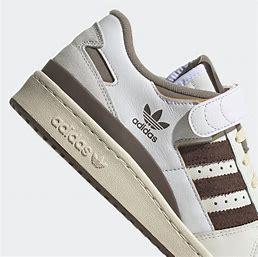
Brand: Adidas
Model: Forum 84